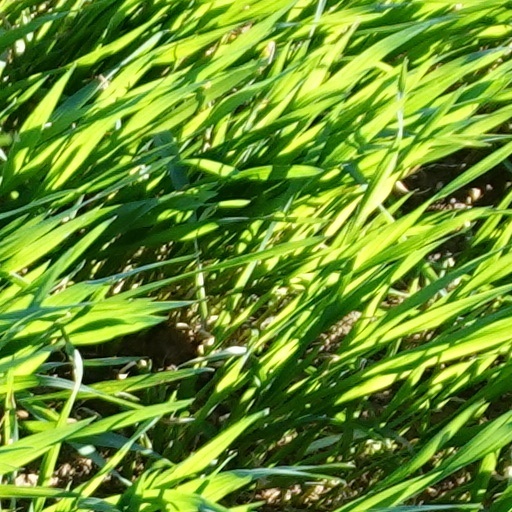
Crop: wheat